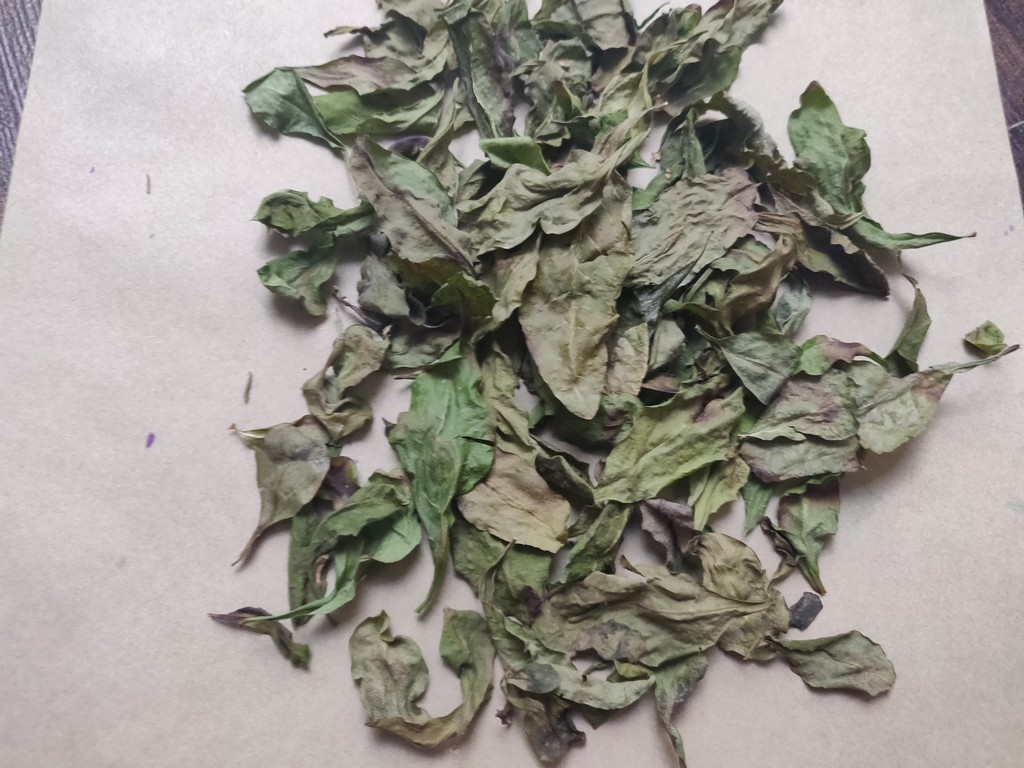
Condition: Dried
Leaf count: multiple
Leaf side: unknown